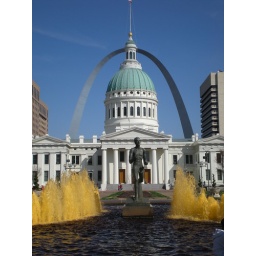
The fountain was dyed orange for some reason. I loved it against the blue sky!